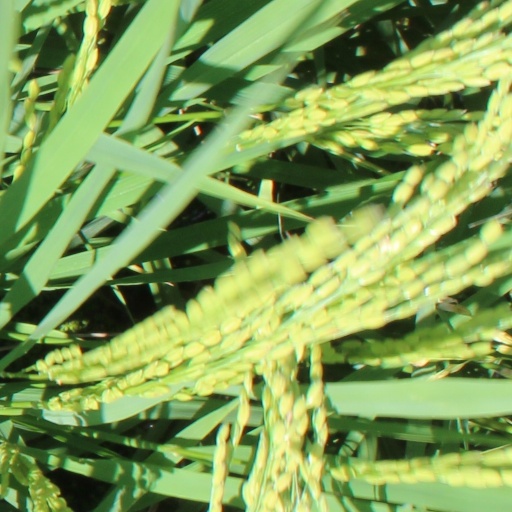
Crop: rice